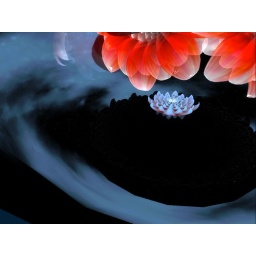
The flower where the crowd is standing is visible in the center right.